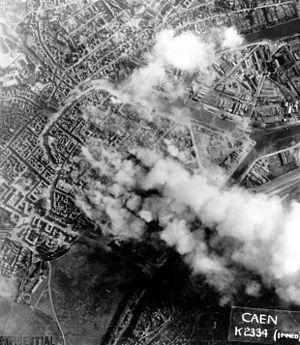
Vue aérienne des bombardement sur la région de Caen.
La bataille de Normandie, nom de code opération Overlord, est l'une des grandes batailles de la Seconde Guerre mondiale sur le théâtre militaire européen. Elle se déroule entre juin et août 1944 en Normandie, et permet aux Alliés d’ouvrir un nouveau front en Europe de l'Ouest, face aux troupes du Troisième Reich. Elle débute le mardi 6 juin 1944 — appelé Jour J — par le parachutage des premiers combattants à l'intérieur des terres, puis le débarquement d'importantes forces d'infanterie sur les plages de l'ouest du Calvados et de l'est du Cotentin. Elle s'achève entre le 19 août 1944 et le 29 août, simultanément avec la Libération de Paris le 25 août. Son effet est renforcé par l’opération Bagration lancée le 22 juin par Staline sur le front de l'Est, et par le débarquement de Provence le 15 août. Certains historiens considèrent que la bataille de Normandie s'achève le 12 septembre avec la libération du Havre.
Caen est une commune française du Nord-Ouest de la France en Normandie. Préfecture du département du Calvados, elle était jusqu'au 1ᵉʳ janvier 2016 le chef-lieu de l'ancienne région Basse-Normandie. Depuis 2016, elle est le siège du conseil régional de Normandie et donc la capitale politique de la région tandis que Rouen avec le siège de la préfecture est la capitale administrative. La Normandie présente donc, à l'instar de la Bourgogne - Franche-Comté, la particularité de posséder une gouvernance « bicéphale ».
Cet article traite de l'histoire de Caen.